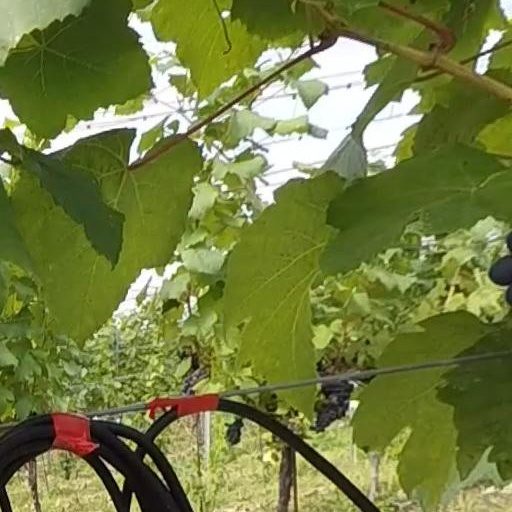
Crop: grape